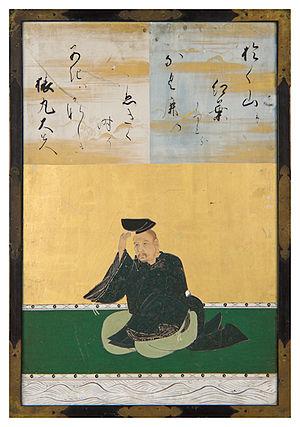
Sarumaru no Taifu, ou Sarumaru no Dayū est un poète de waka du début de l'époque de Heian. Il a été choisi parmi les trente-six grands poètes, mais très peu de détails de sa vie sont connus.